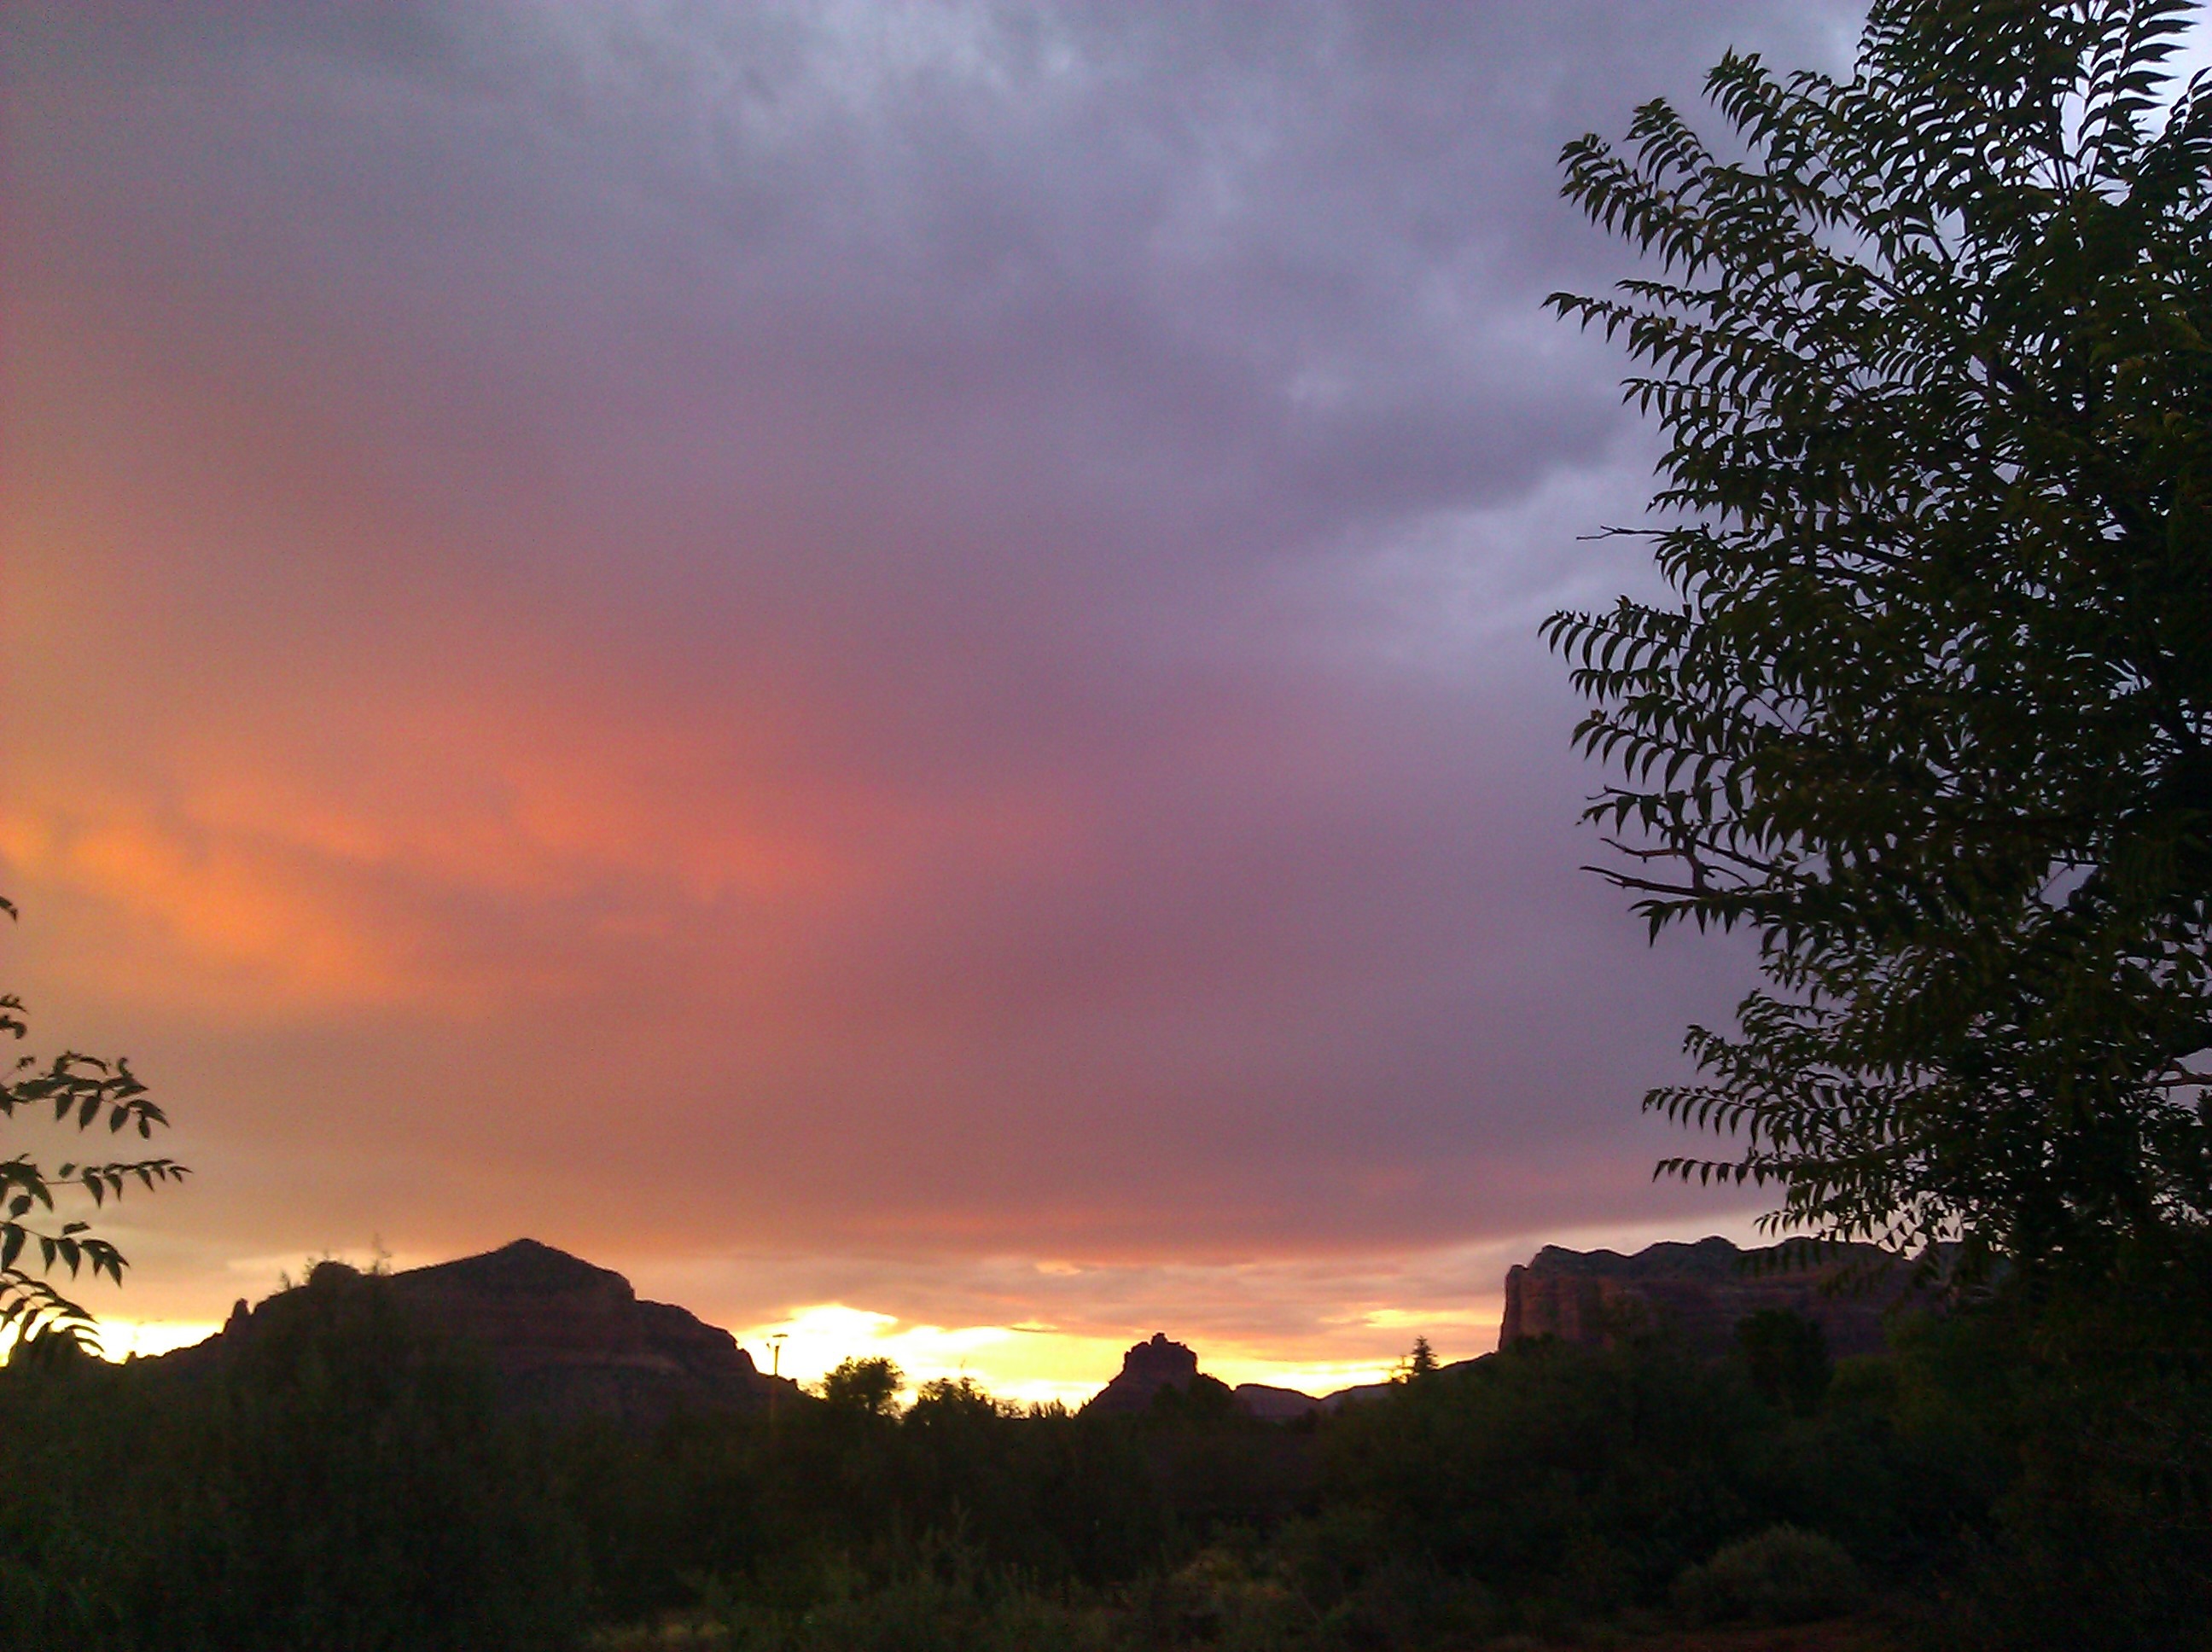
landscape, tree, nature, outdoor, wilderness, mountain, cloud, sky, sunrise, sunset, morning, hill, view, dawn, land, dusk, wild, environment, evening, tranquil, scenic, natural, scenery, weather, clouds, mountains, stratosphere, meteorology, afterglow, atmospheric phenomenon